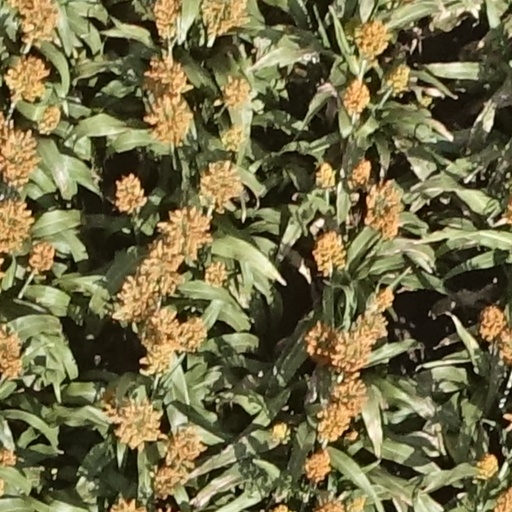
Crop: sorghum